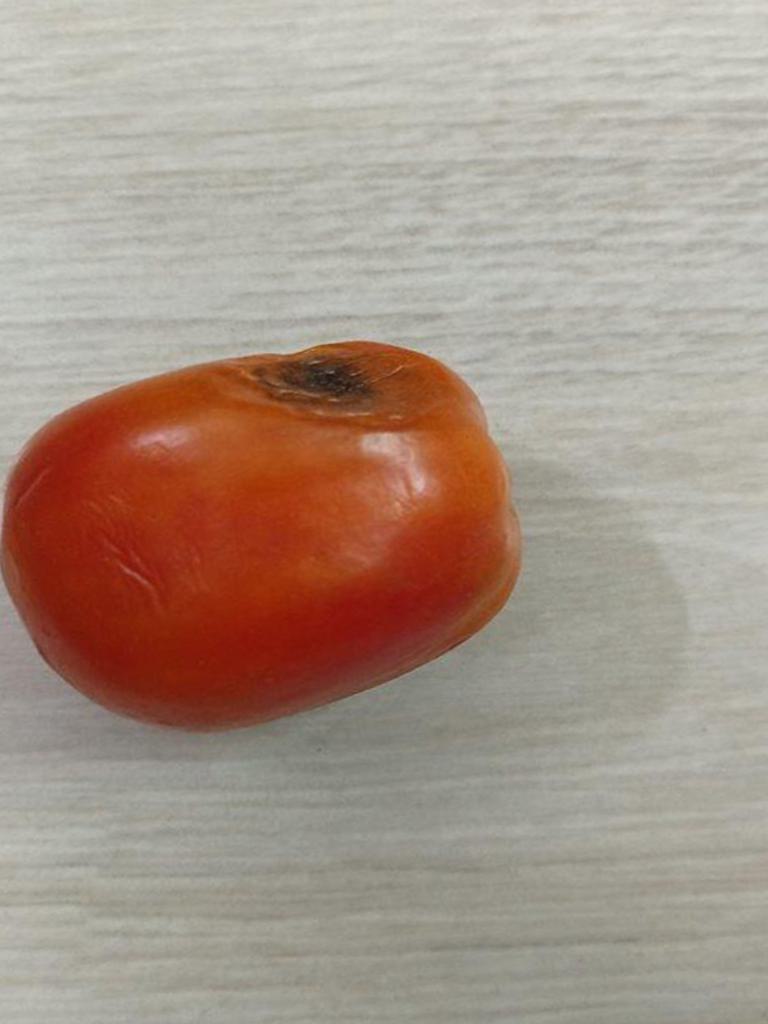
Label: Rotten